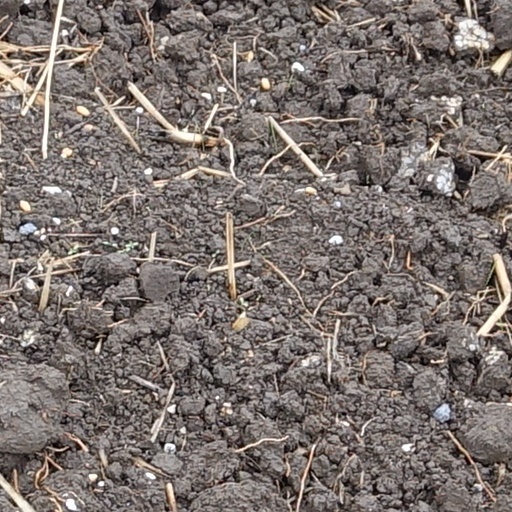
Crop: wheat